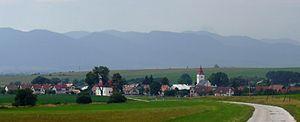
Háj est un village de Slovaquie situé dans la région de Žilina.